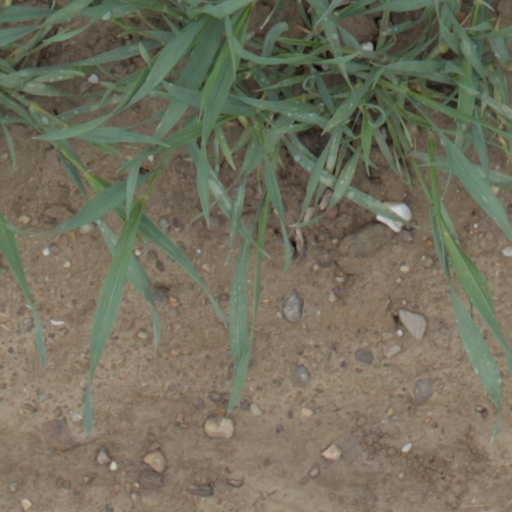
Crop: wheat